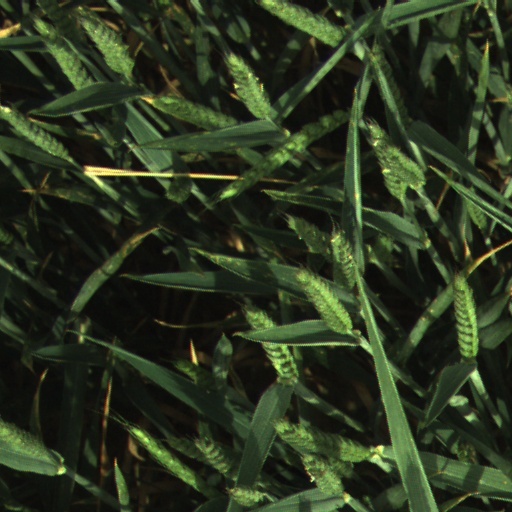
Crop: wheat